Gemini Studios

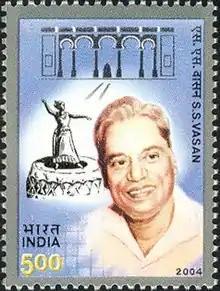
Subramaniam Srinivasan, Proprietor of Gemini Pictures

Gemini Studios was an Indian film studio based in Madras, Tamil Nadu. It was launched when S. S. Vasan, a businessman of many ventures (including the ownership of Ananda Vikatan) bought Motion Picture Producers' Combines from Krishnaswamy Subrahmanyam and renamed it. The studio re-opened under the name Gemini. Despite the common beliefs about a lucky racehorse or the astrological sign of his wife, it was the logo Vasan chose that led to the name. Subrahmanyam had shown him a picture of his very young boys, blowing on toy trumpets in the nude. Vasan chose the pose to craft the logo and hence the name Gemini—The Twins. The new facade also had statues of ‘The Gemini Twins’, blowing the bugle. Gemini Studios served as a breeding ground for innumerable artists and technicians for the south Indian Film Industry. The Gemini twins became a household symbol and the Gemini flyover was named after the original studio at that junction. Gemini Studios is one of the few producers in Tamil cinema to survive beyond 100 productions along with AVM, Modern Theatres, Thenandal Films, etc.